Mbonu Ojike

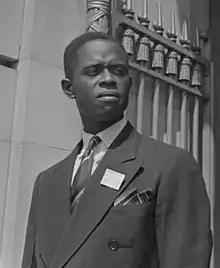
Ojike in Washington, D.C., 1942

Mazi Mbonu Ojike (c 1914 - November 29, 1956) was a Nigerian nationalist and writer. He advanced from a choirmaster, organist, and teacher in an Anglican school to become a student in America and then a cultural and economic nationalist. He was the Second Vice President NCNC and Deputy Mayor of Lagos in 1951. Ojike was known as the "boycott king" for his slogan, 'boycott the boycottables'. In America, he spent 8 years involved in intellectual pursuit and improving outsiders’ knowledge of Africa speaking from an African perspective. Upon his return, he promoted his brand of Africanisation, a persistent consumption of African forms of cloths, food, dress, religion and dances while also believing in the selective benefits of foreign amenities. Ojike made common the use of the word Mazi as a substitute for Mr.